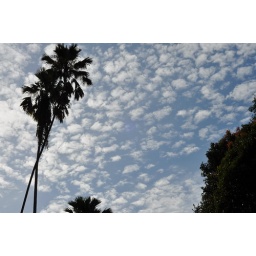
Broken clouds against the blue sky. Taken at the Botanical Gardens.